Libretto of The Magic Flute

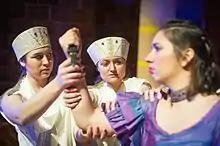
"Halt ein!": the Three Boys restrain Pamina. From a production at Texas A&M University-Commerce

A very long tradition asserts that Freemasonry plays a major role in the content of Schikaneder's libretto. Mozart was an active Mason in Vienna, and wrote a substantial quantity of music for his own lodge, including in 1791 (see "Mozart and Freemasonry"). Schikaneder had been a Mason in Regensburg (1786–7) for a few months before his lodge suspended him.